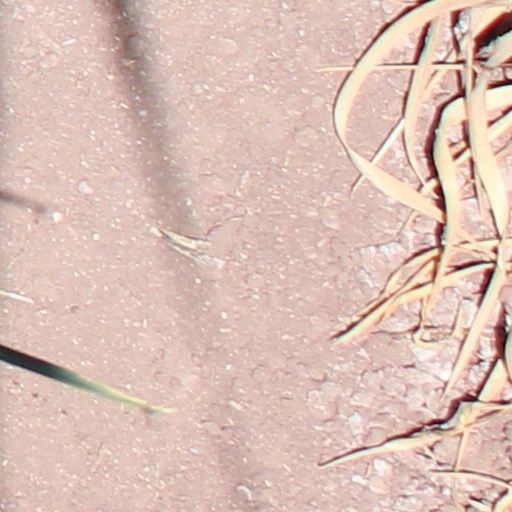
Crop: wheat